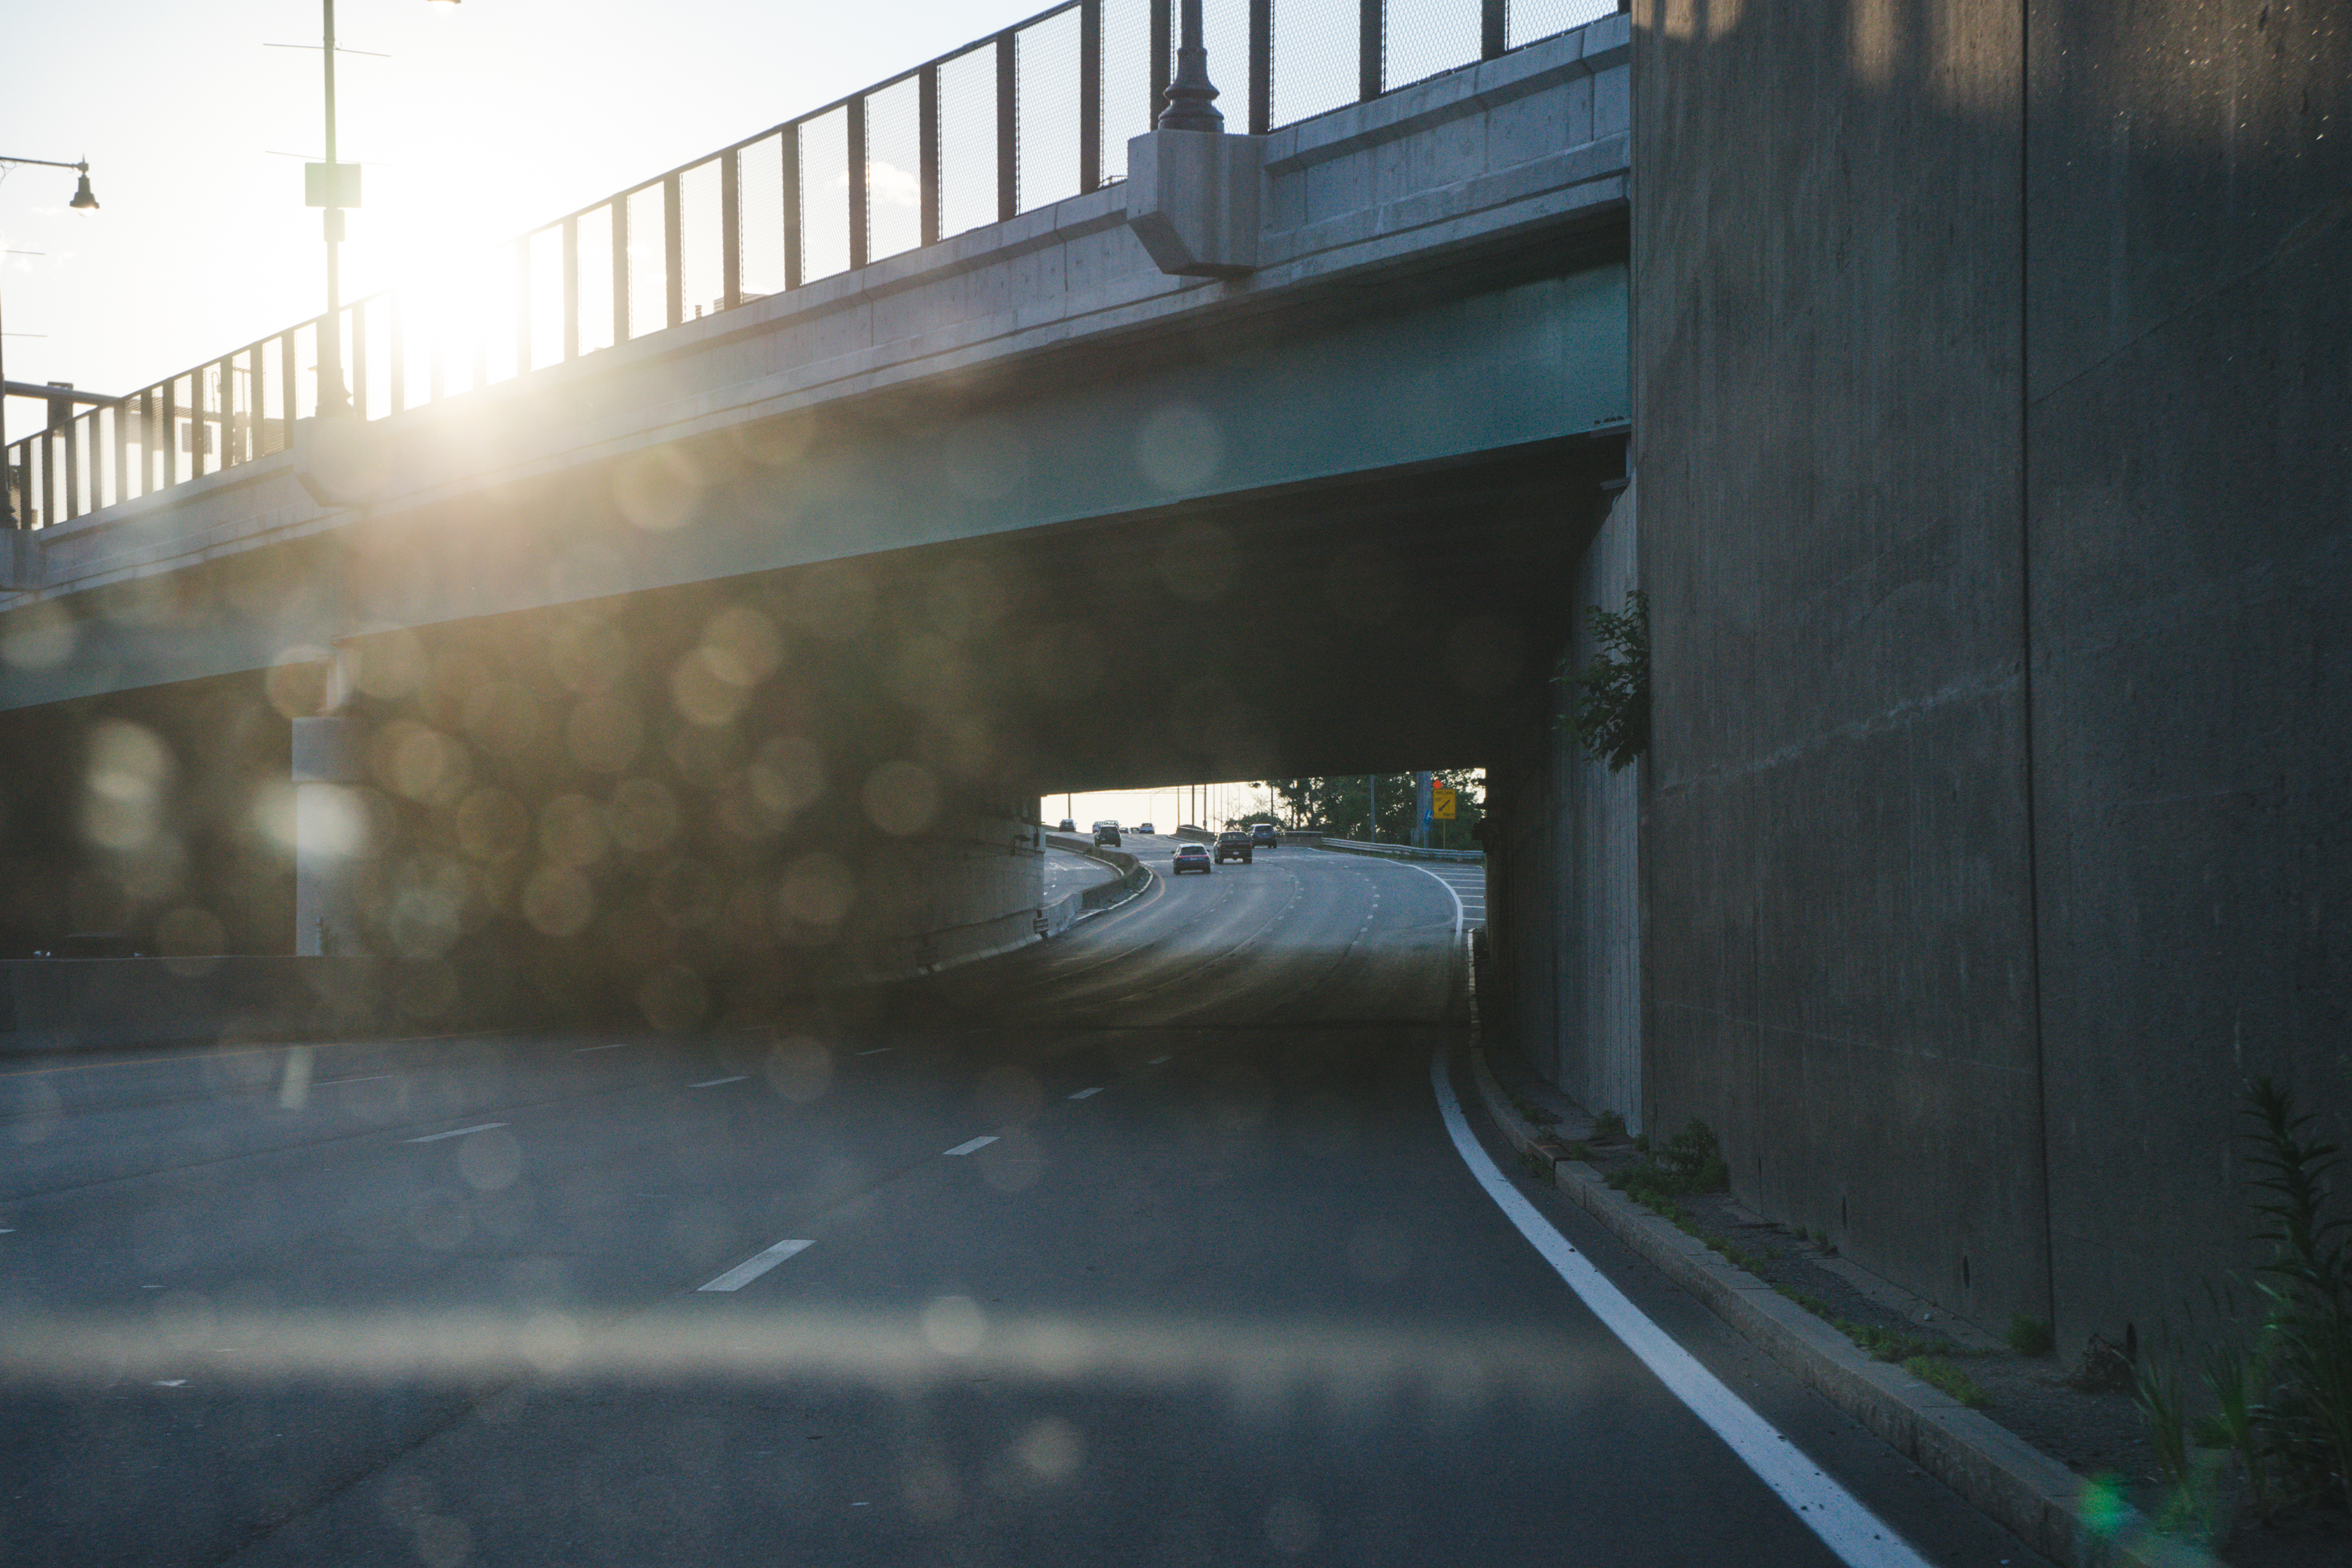
road surface, sky, asphalt, mode of transport, girder bridge, thoroughfare, tar, road, automotive exterior, automotive lighting, concrete bridge, rolling, concrete, overpass, freeway, city, lane, bridge, windshield, box girder bridge, metal, automotive window part, highway, beam bridge, fixed link, nonbuilding structure, street, guard rail, canal, auto part, night, Plate girder bridge, channel, fence, steel, transport, reservoir, road trip